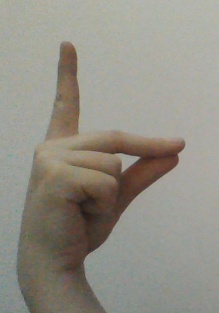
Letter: ta